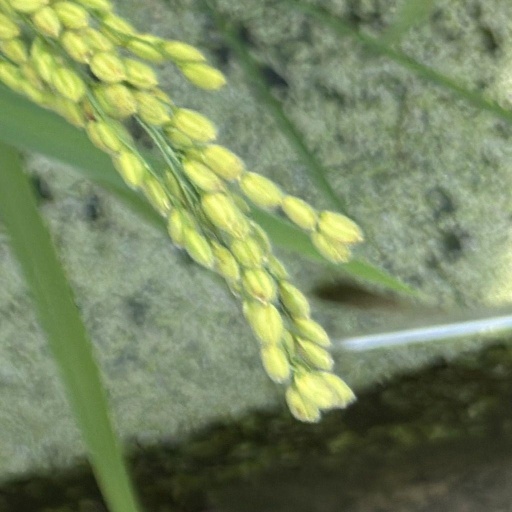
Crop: rice